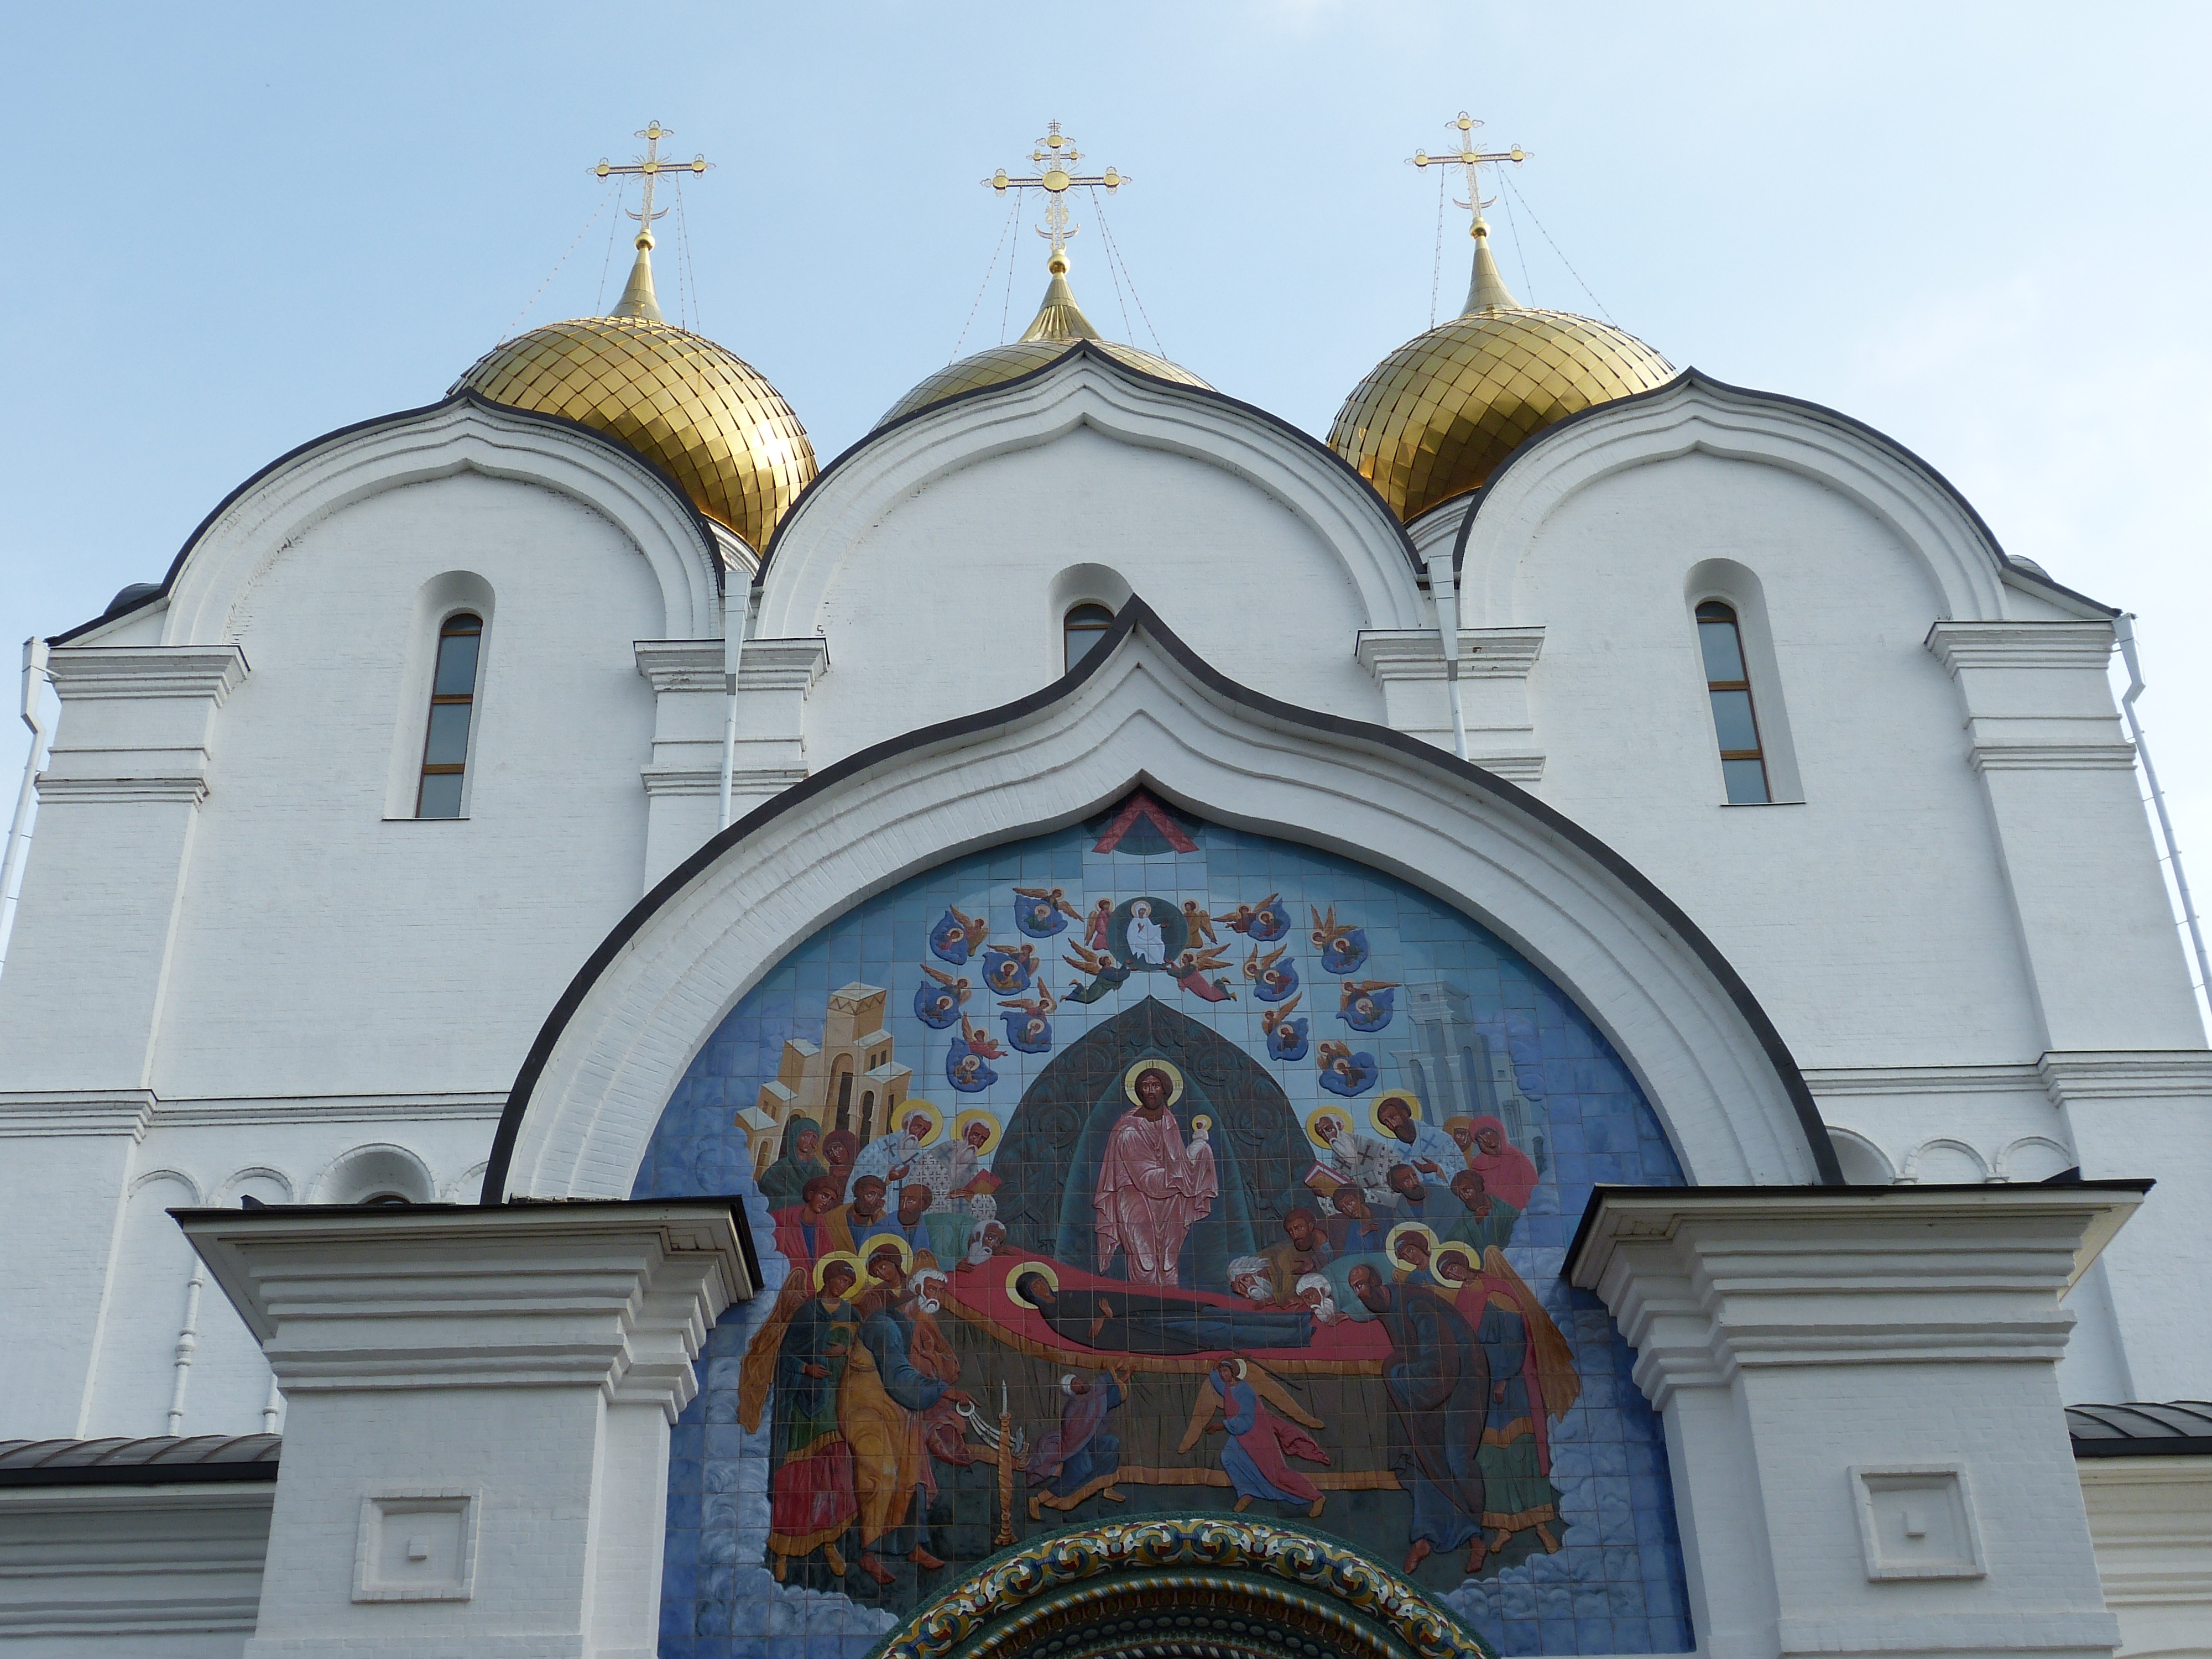
architecture, building, facade, church, cathedral, chapel, cross, place of worship, angel, maria, jesus, synagogue, image, orthodox, basilica, dome, russia, input, portal, yaroslavl, byzantine architecture